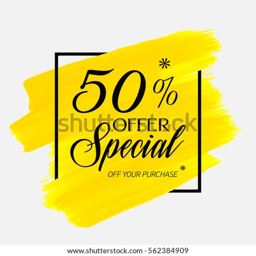
sale special offer % off sign over art brush acrylic stroke paint abstract texture background vector illustration .